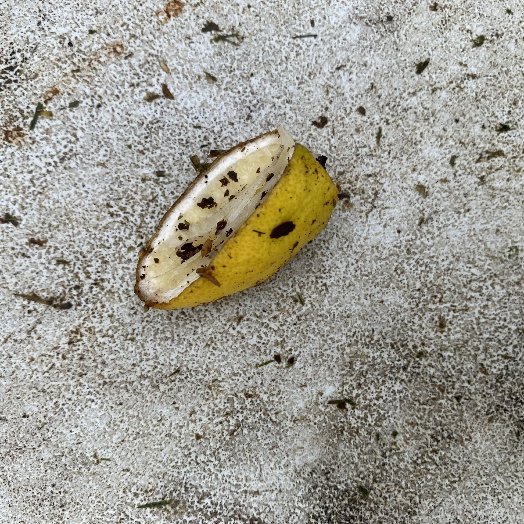
Label: generalcompost